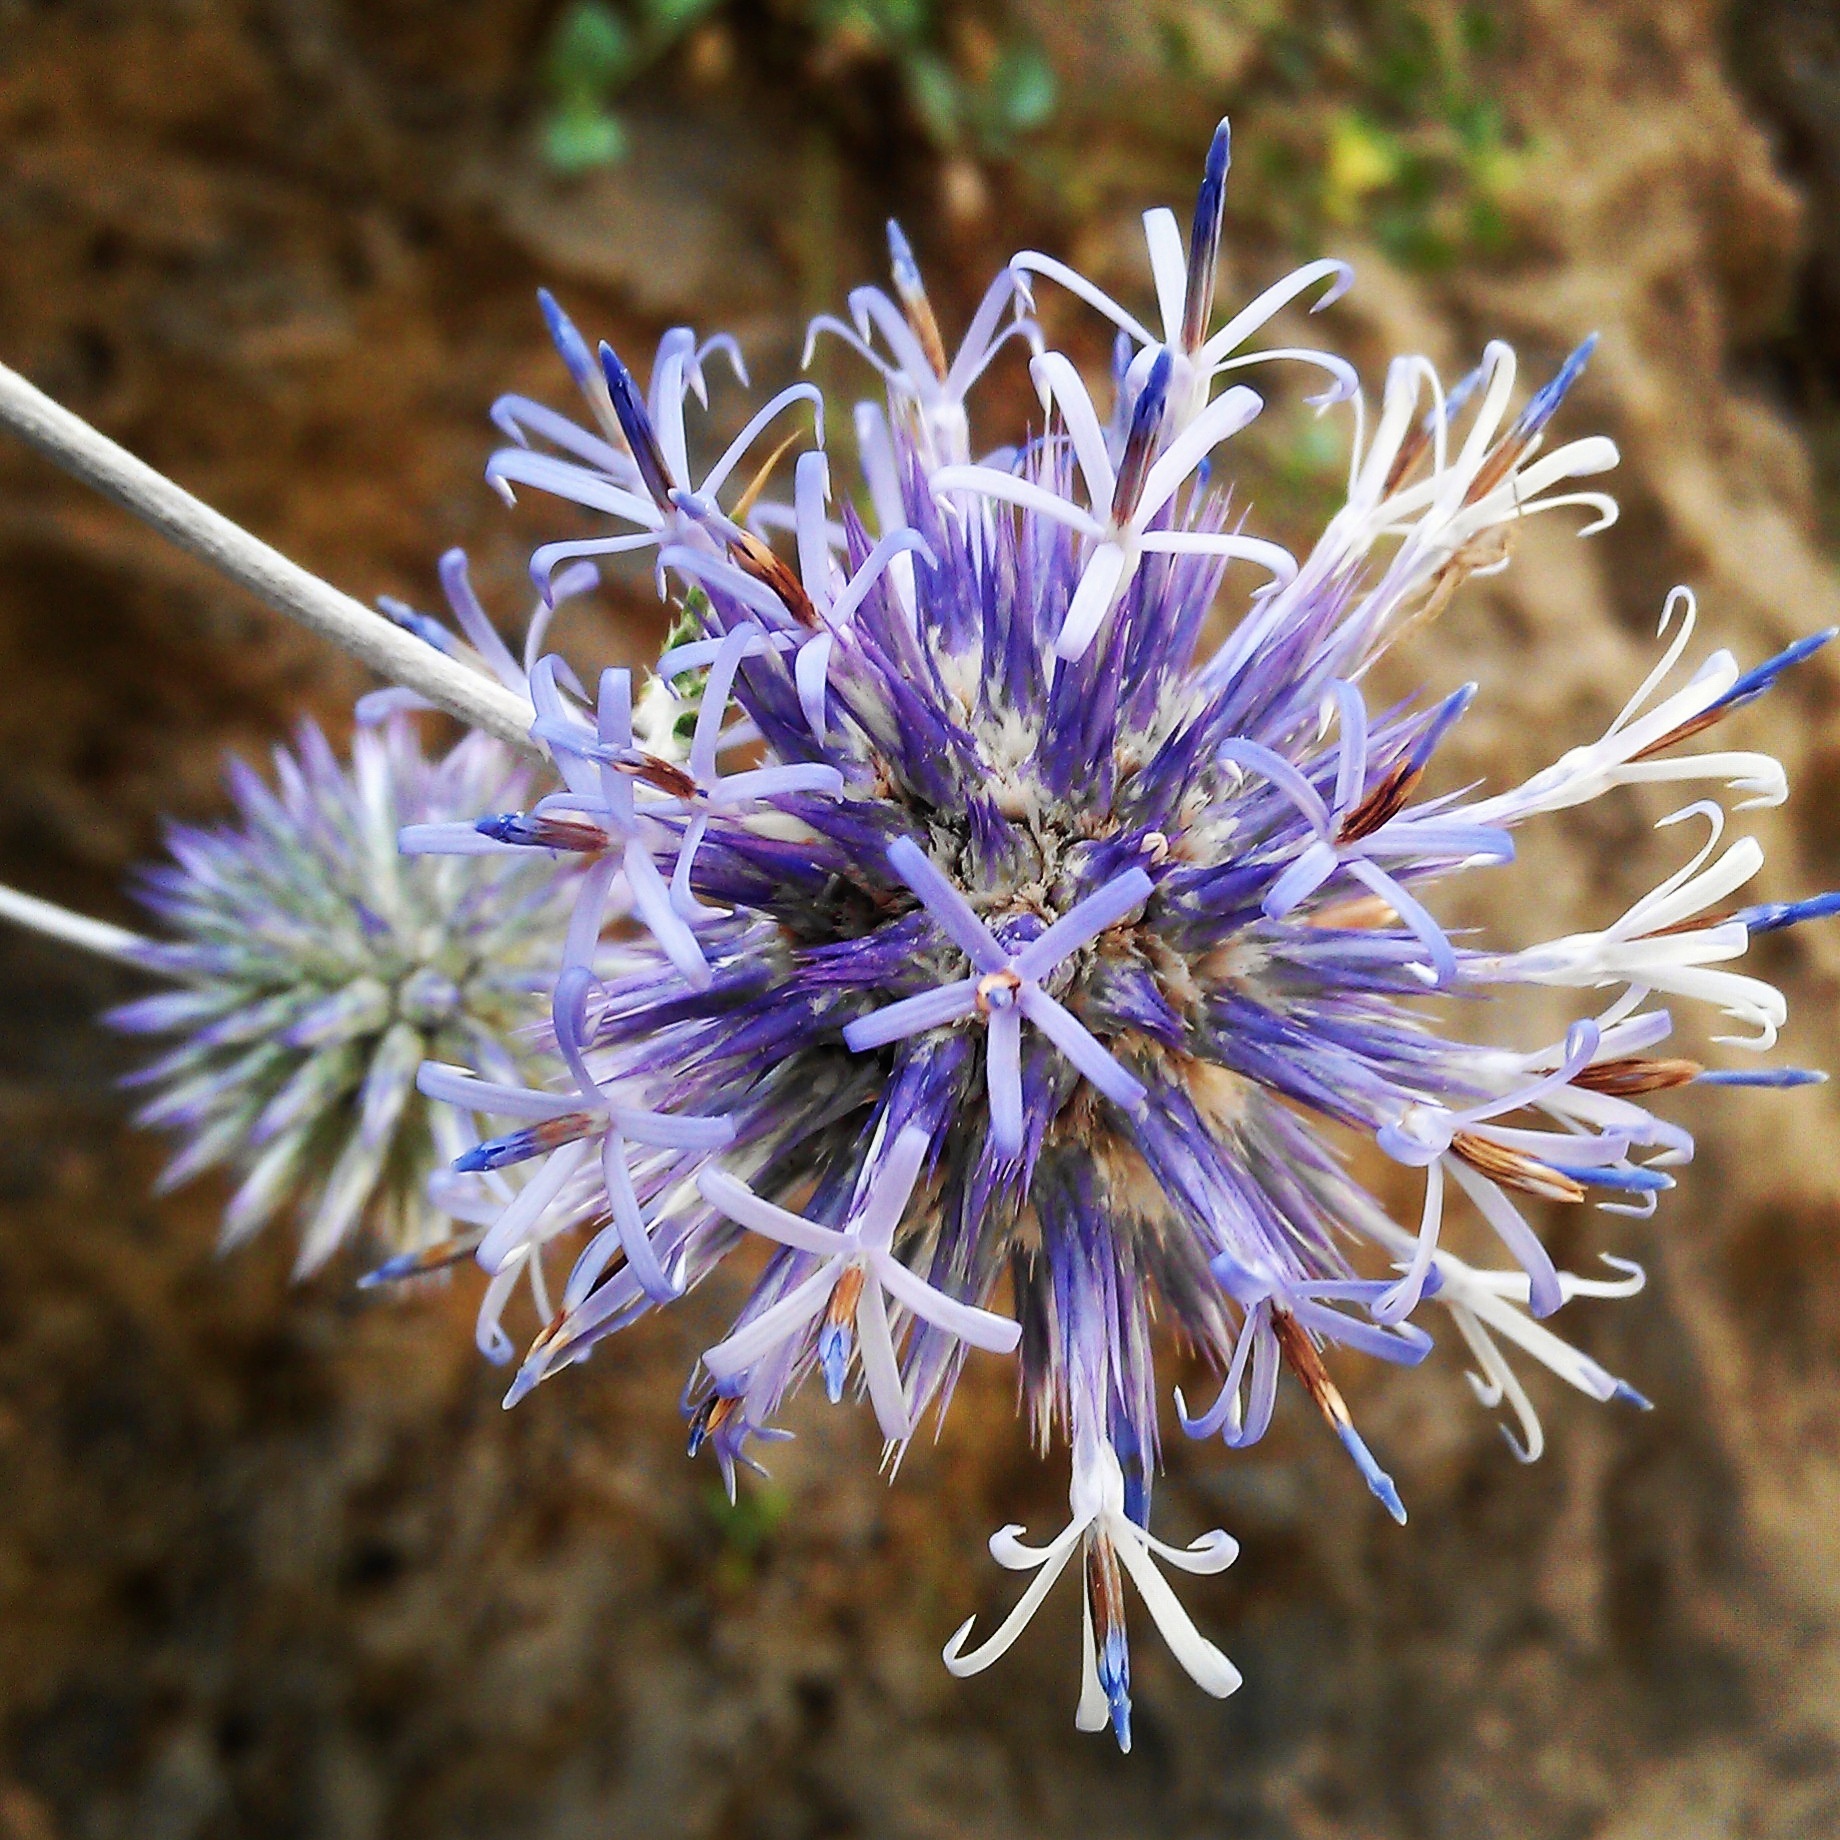
nature, plant, flower, herb, produce, botany, flora, wildflower, close up, thistle, macro photography, flowering plant, land plant, jasione montana